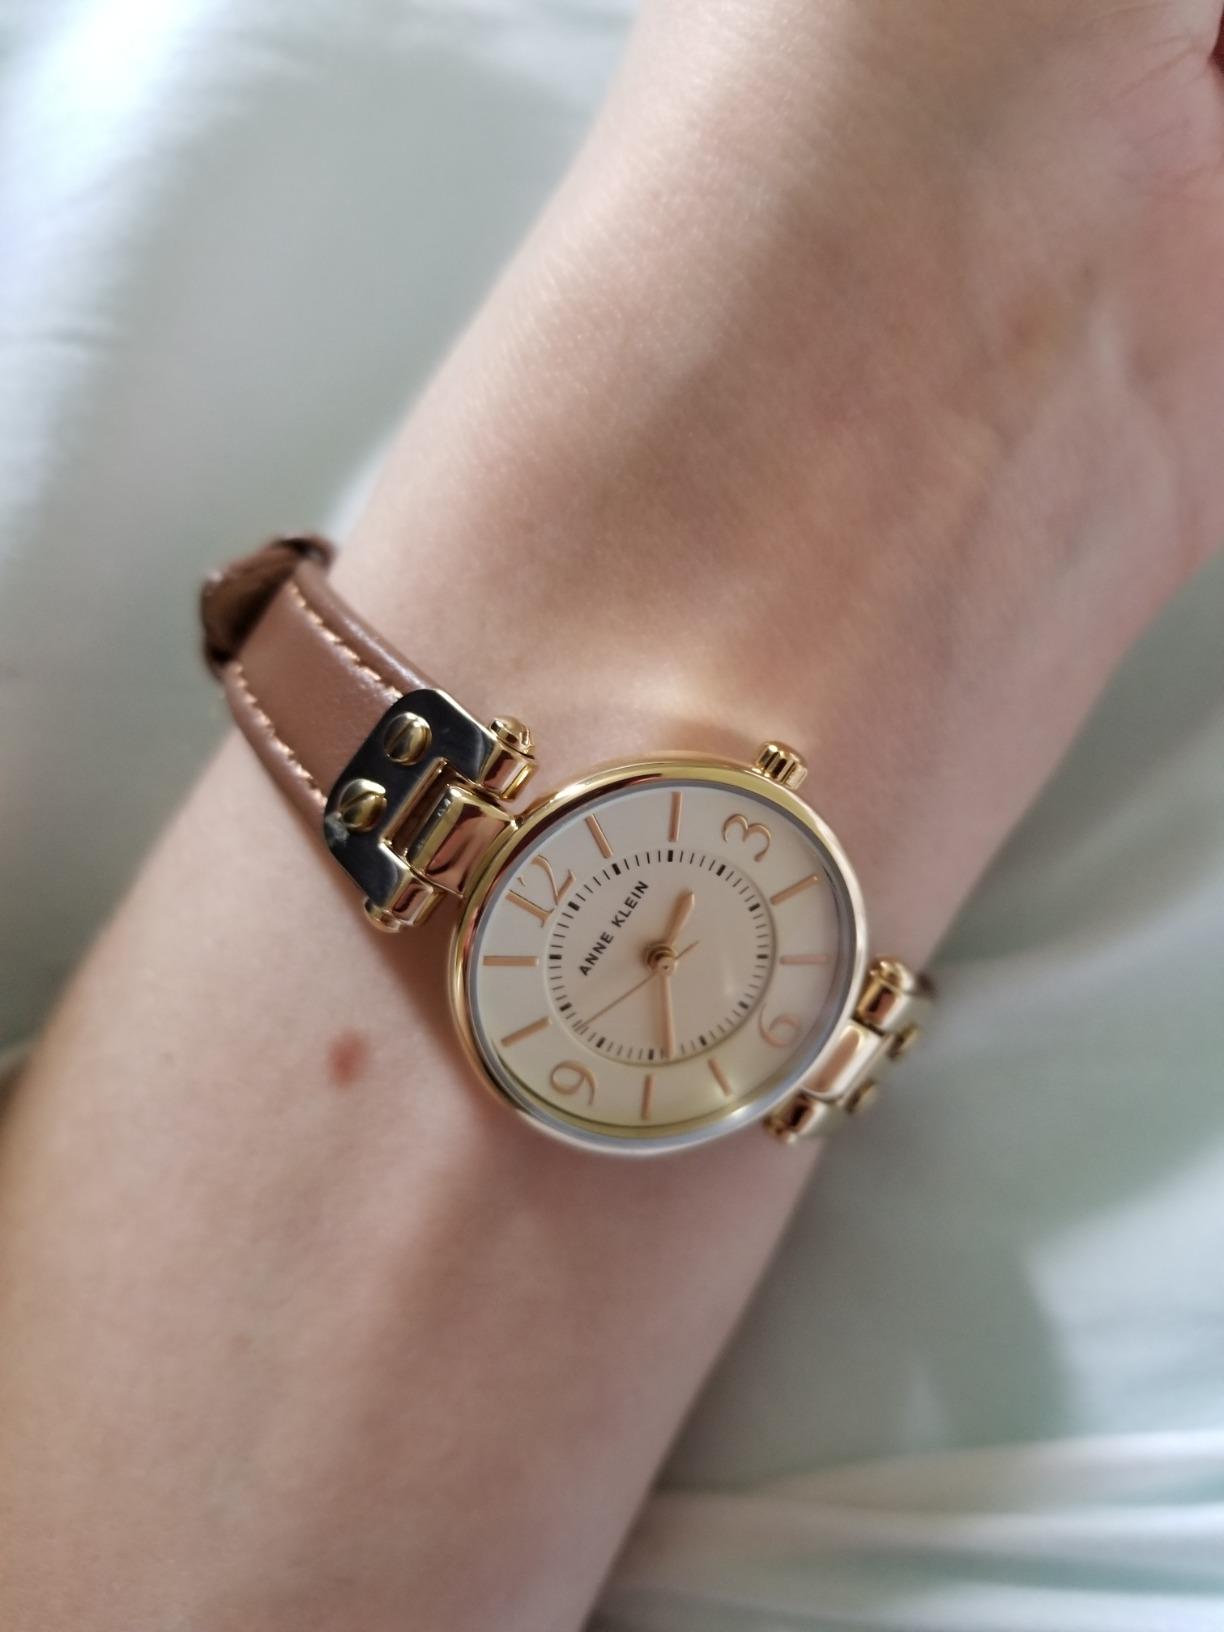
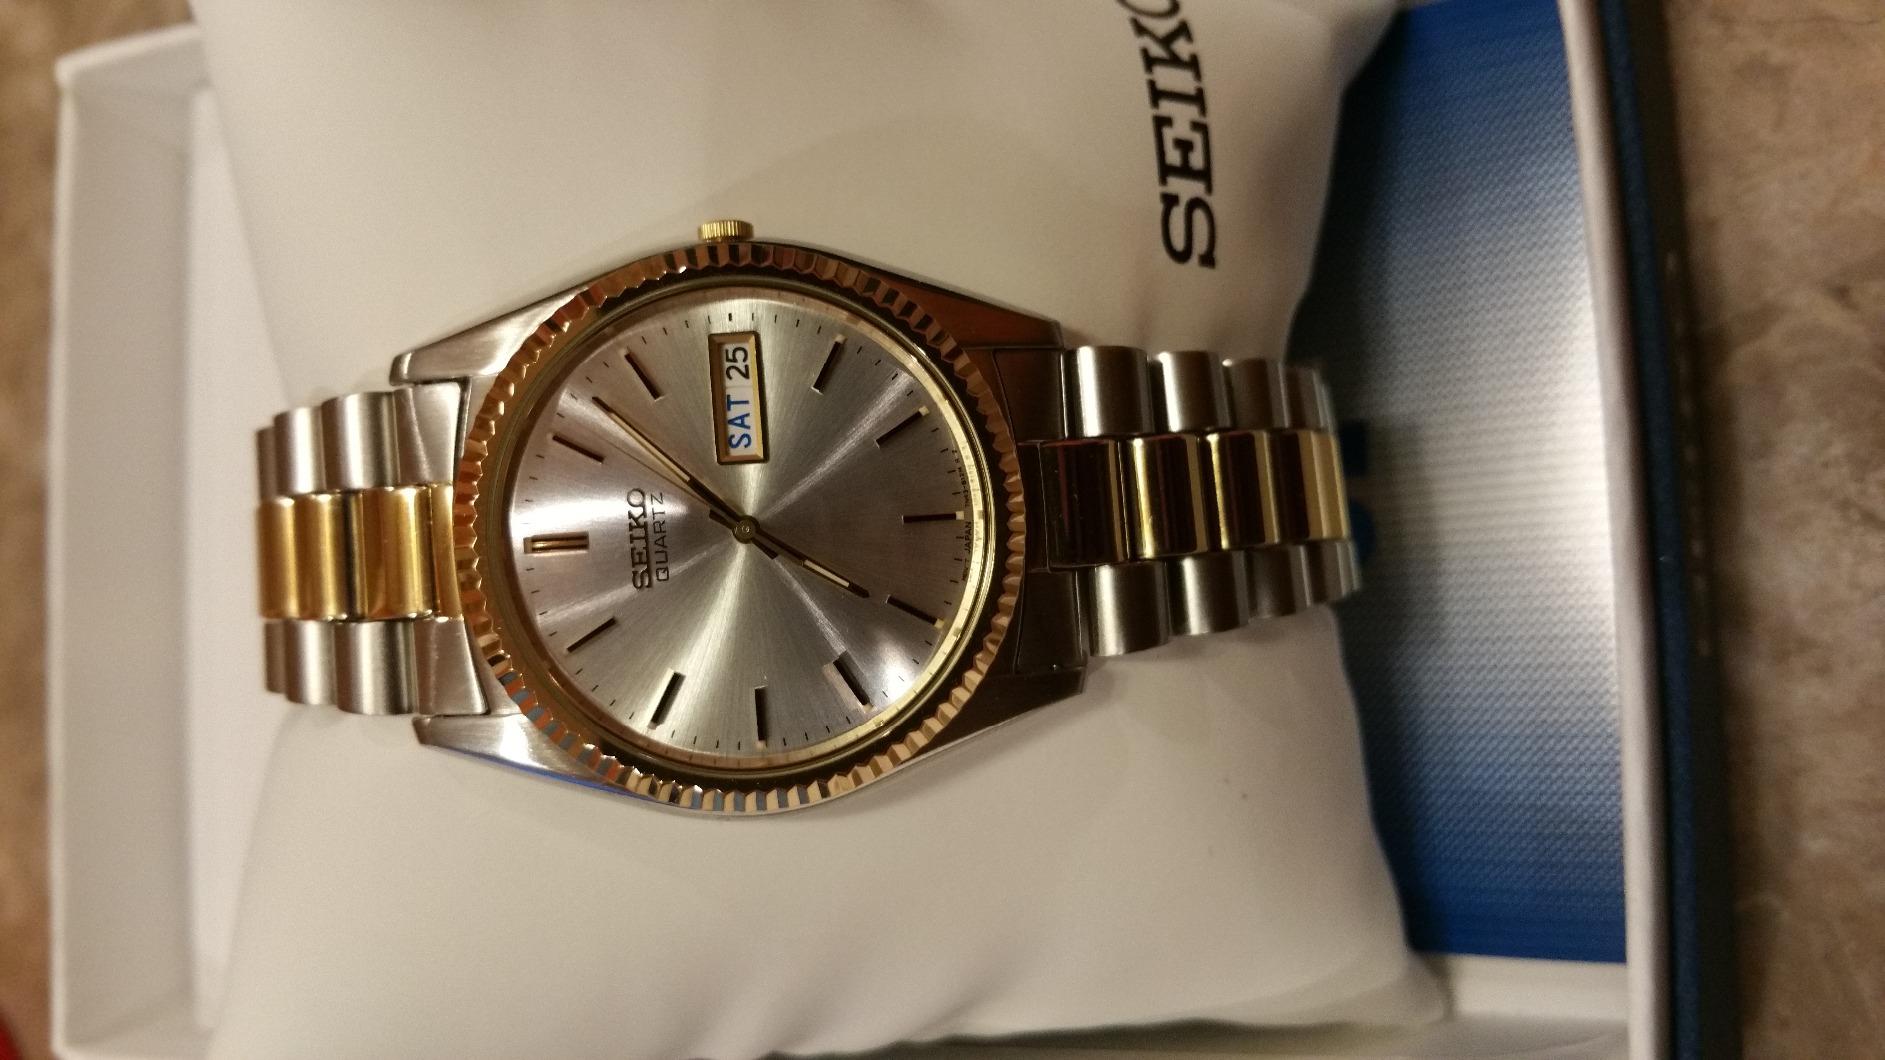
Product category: accessories_watch
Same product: no